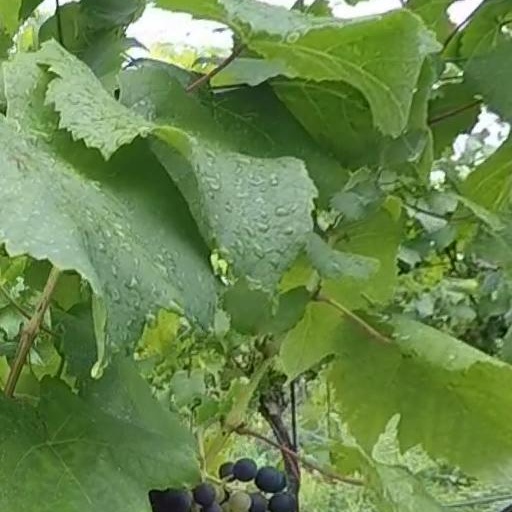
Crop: grape